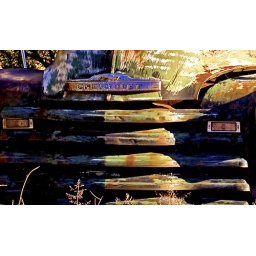
The front of an abandoned cheverolet truck in the Mimbres Valley near silver City, New Mexico.